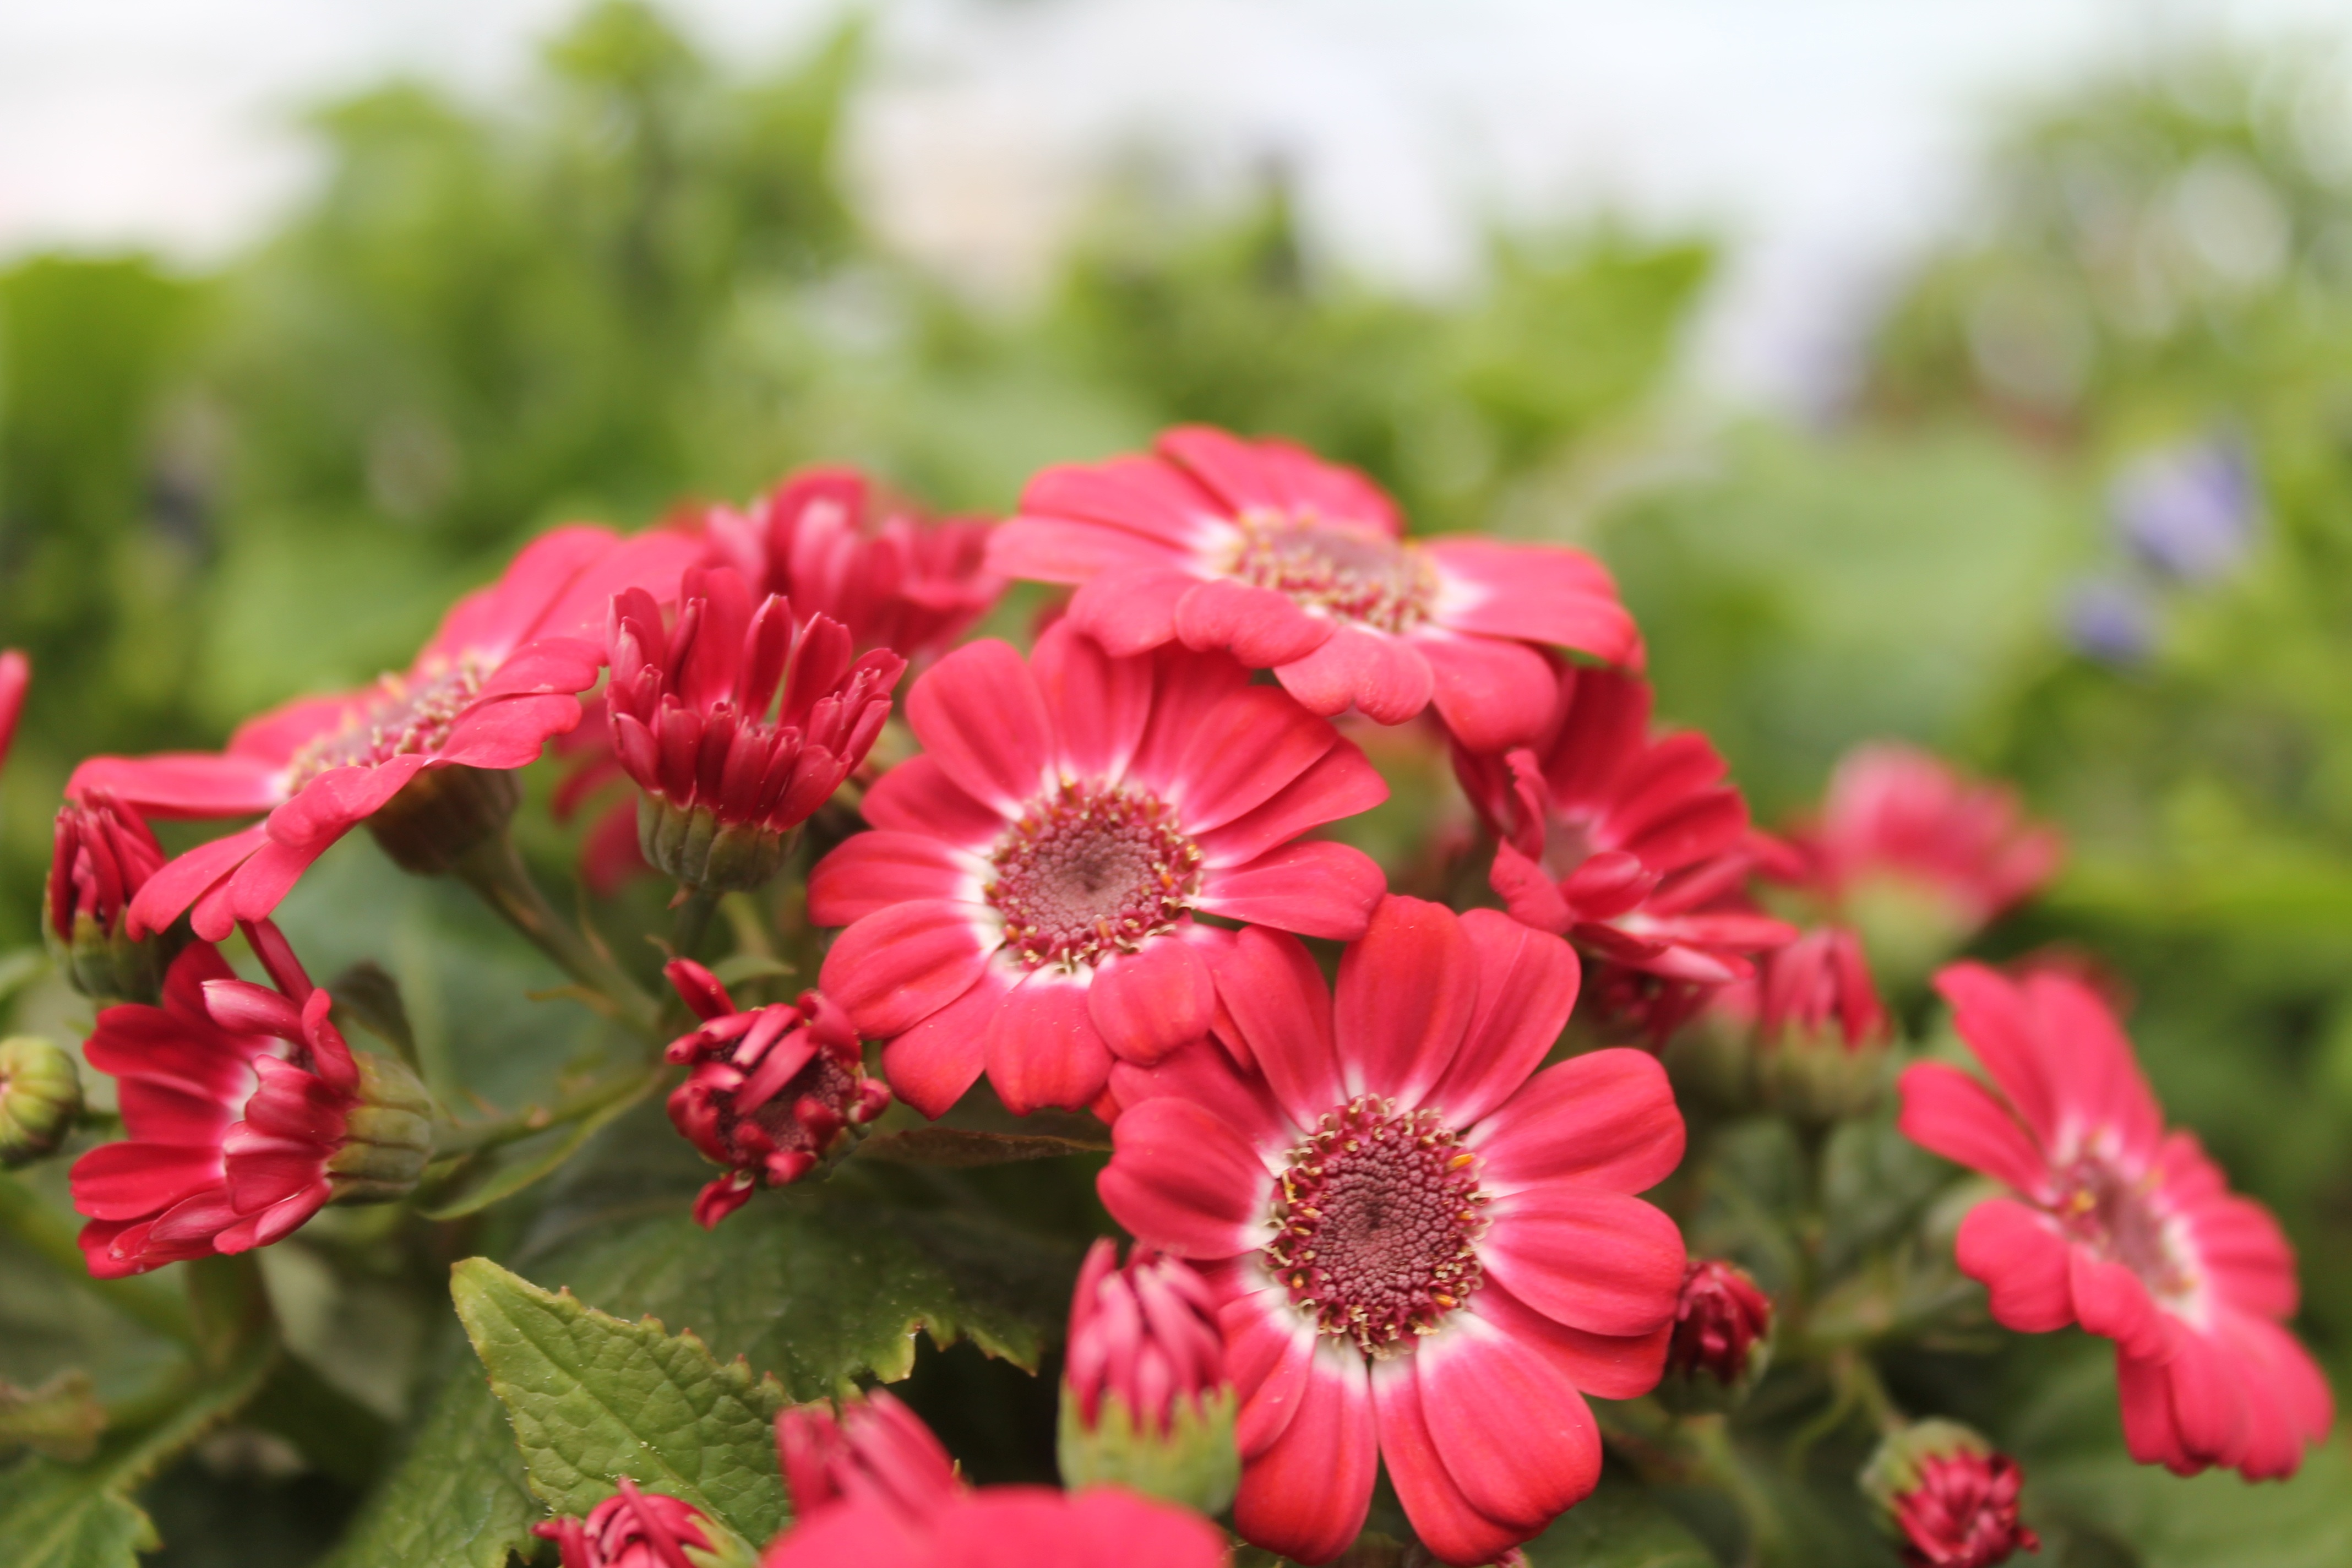
blossom, plant, flower, petal, red, botany, flora, wildflower, new zealand, floristry, macro photography, flowering plant, daisy family, annual plant, land plant